The Fabulous Allan Carr

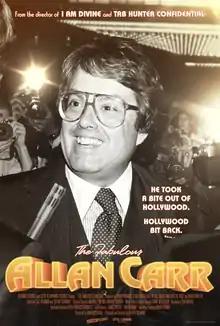
Film poster

The Fabulous Allan Carr is a 2017 American documentary film from filmmaker Jeffrey Schwarz. The film details the story of Hollywood producer Allan Carr, famous for producing "Grease", "Can't Stop the Music", "La Cage aux Folles", and the 1989 Academy Awards. The film made its debut at the 2017 Seattle International Film Festival (SIFF).